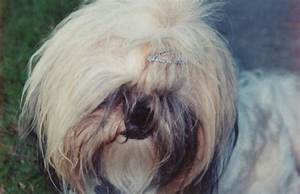
Label: dog